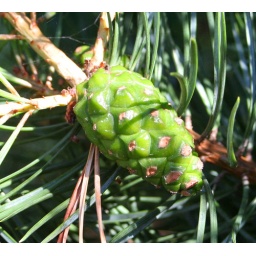
One of this seasons pine cones ripening on a tree in the Earl's Cross Woods just to the north of Dornoch.